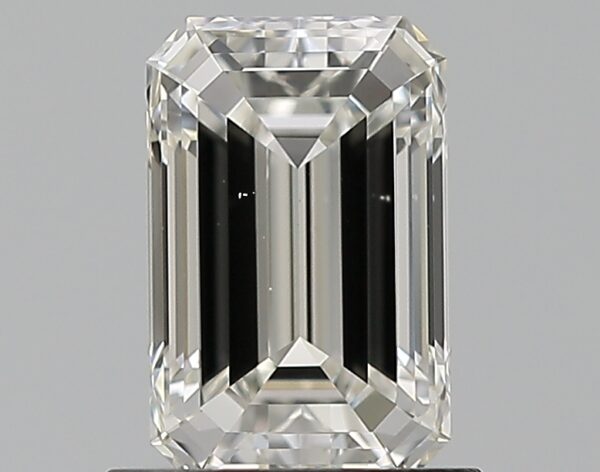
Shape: emerald
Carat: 1.01
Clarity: VS2
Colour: H
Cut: EX
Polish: EX
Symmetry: EX
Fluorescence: F
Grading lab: GIA
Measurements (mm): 7.29 x 4.68 x 3.09